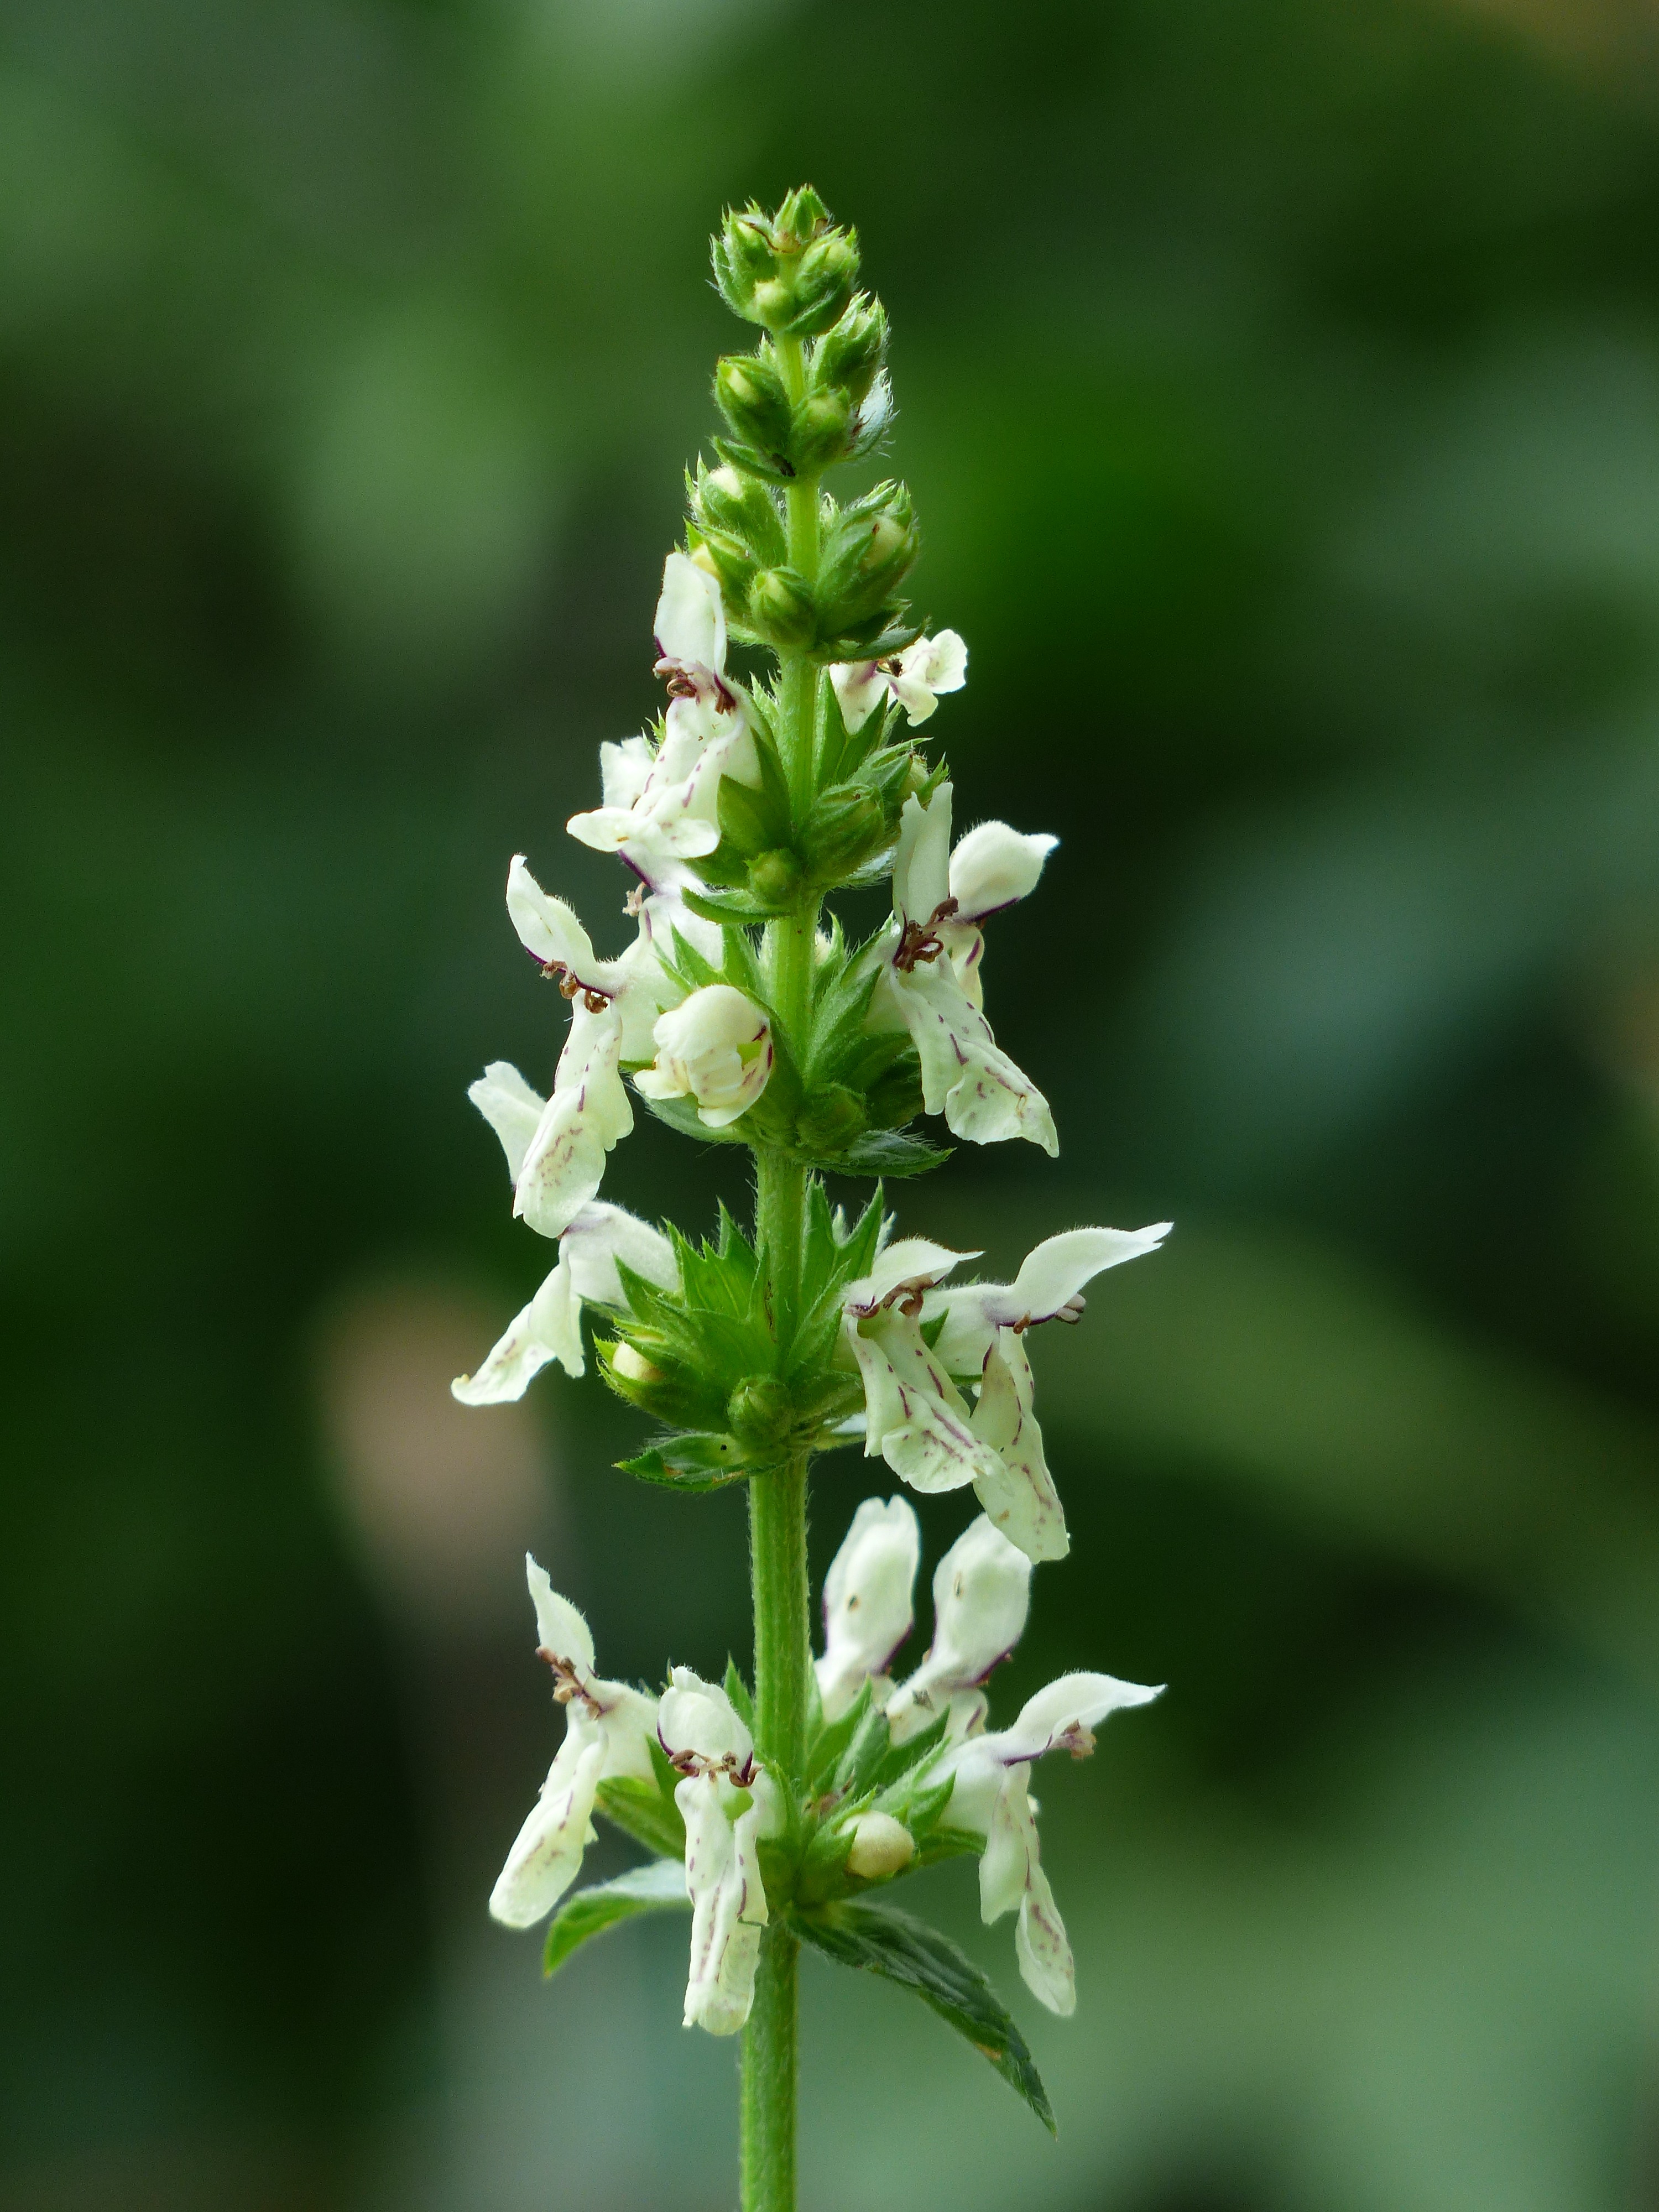
blossom, plant, white, flower, bloom, green, herb, botany, flora, wild flower, wildflower, wild plant, fleabane, macro photography, inflorescence, flowering plant, lamiaceae, stachys, land plant, fumaria, upright betony, stachys recta, stachys heath, stachys mountain, weight loss herbs, bath herbs, beschreikraut, flussgesparkraut, leading herbal, member herb, horse nettle, zeiss herb, amount of time gene herbal, ziess